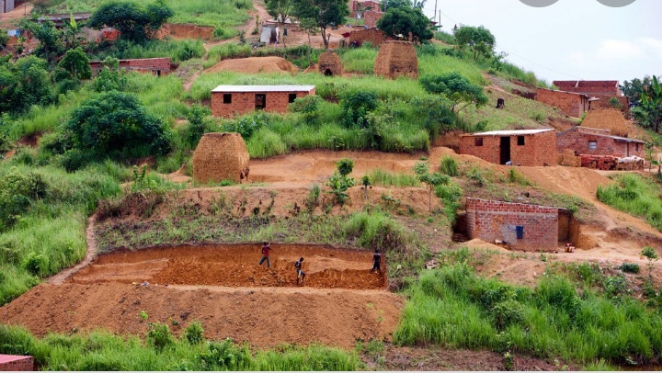
Maa ngi gis ci nataal bii ab dëkk boo xam ne bii, dëkk bu naat la. Dëkk bi nag, am na ay naataange. Am na ay tabax yoo xamantane bii tabaxi cosaan la, muy ay xur ak i montaañ. Ci noonu la ñu dëkkee.  Kon dëkk bi, boo ko gisee rekk da ngay xam ni dëkku cosaan dëgg la.